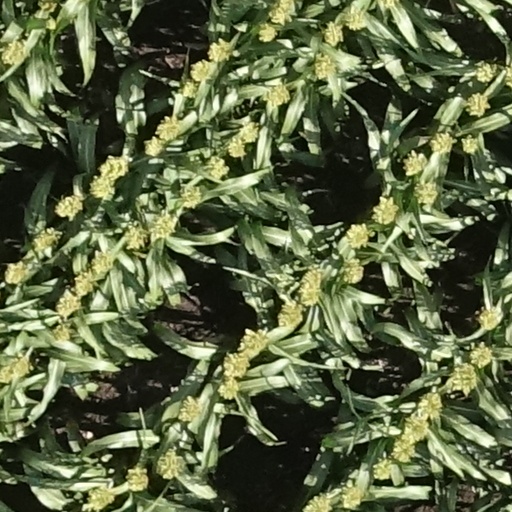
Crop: sorghum